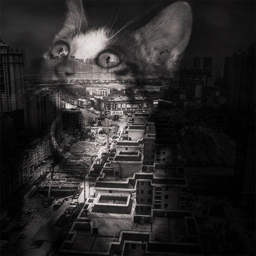
double exposure photography of a cat in an urban landscape